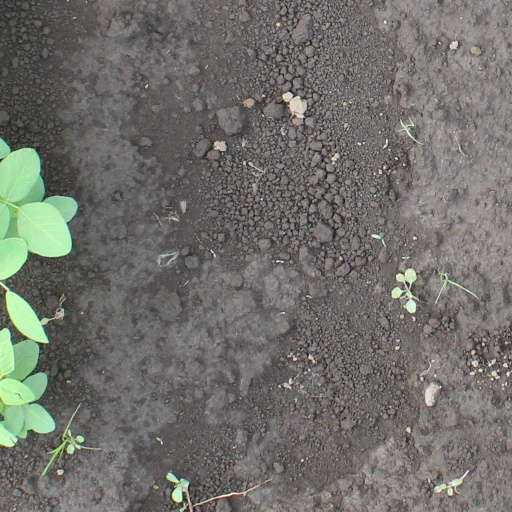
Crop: soybean